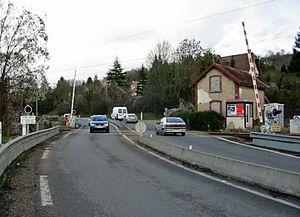
Passage à niveau automatique à Maule (Yvelines) Photo JH Mora
Un passage à niveau est un croisement à niveau d'une voie ferrée avec une voie routière ou piétonnière.